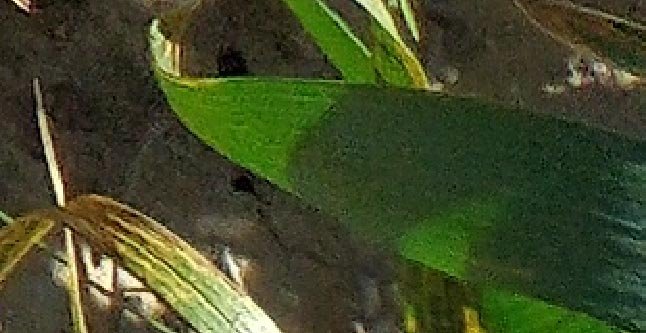
Label: Wheat___Healthy